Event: Nepal Earthquake
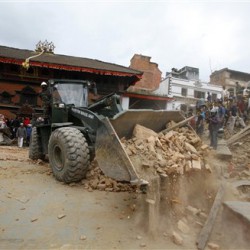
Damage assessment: damage